Bulgakov House (Moscow)

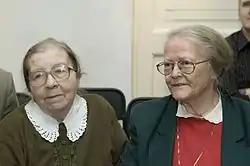
Bulgakov's nieces Varvara M. Svetlayeva and Yelena A. Zemskaya at the Bulgakov House

Long before there was a Bulgakov museum in Moscow, Bolshaya Sadovaya ulitsa 10 was already a sort of pilgrimage for fans of the writer. The wall of the staircase leading to the apartment number 50 was overwhelmed with graffiti, drawings and quotes from "The Master and Margarita".